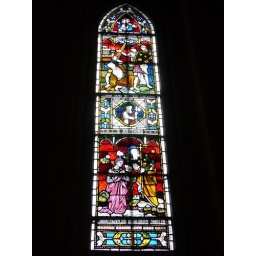
Stained glass window in Christ Church Cathedral, Dublin.